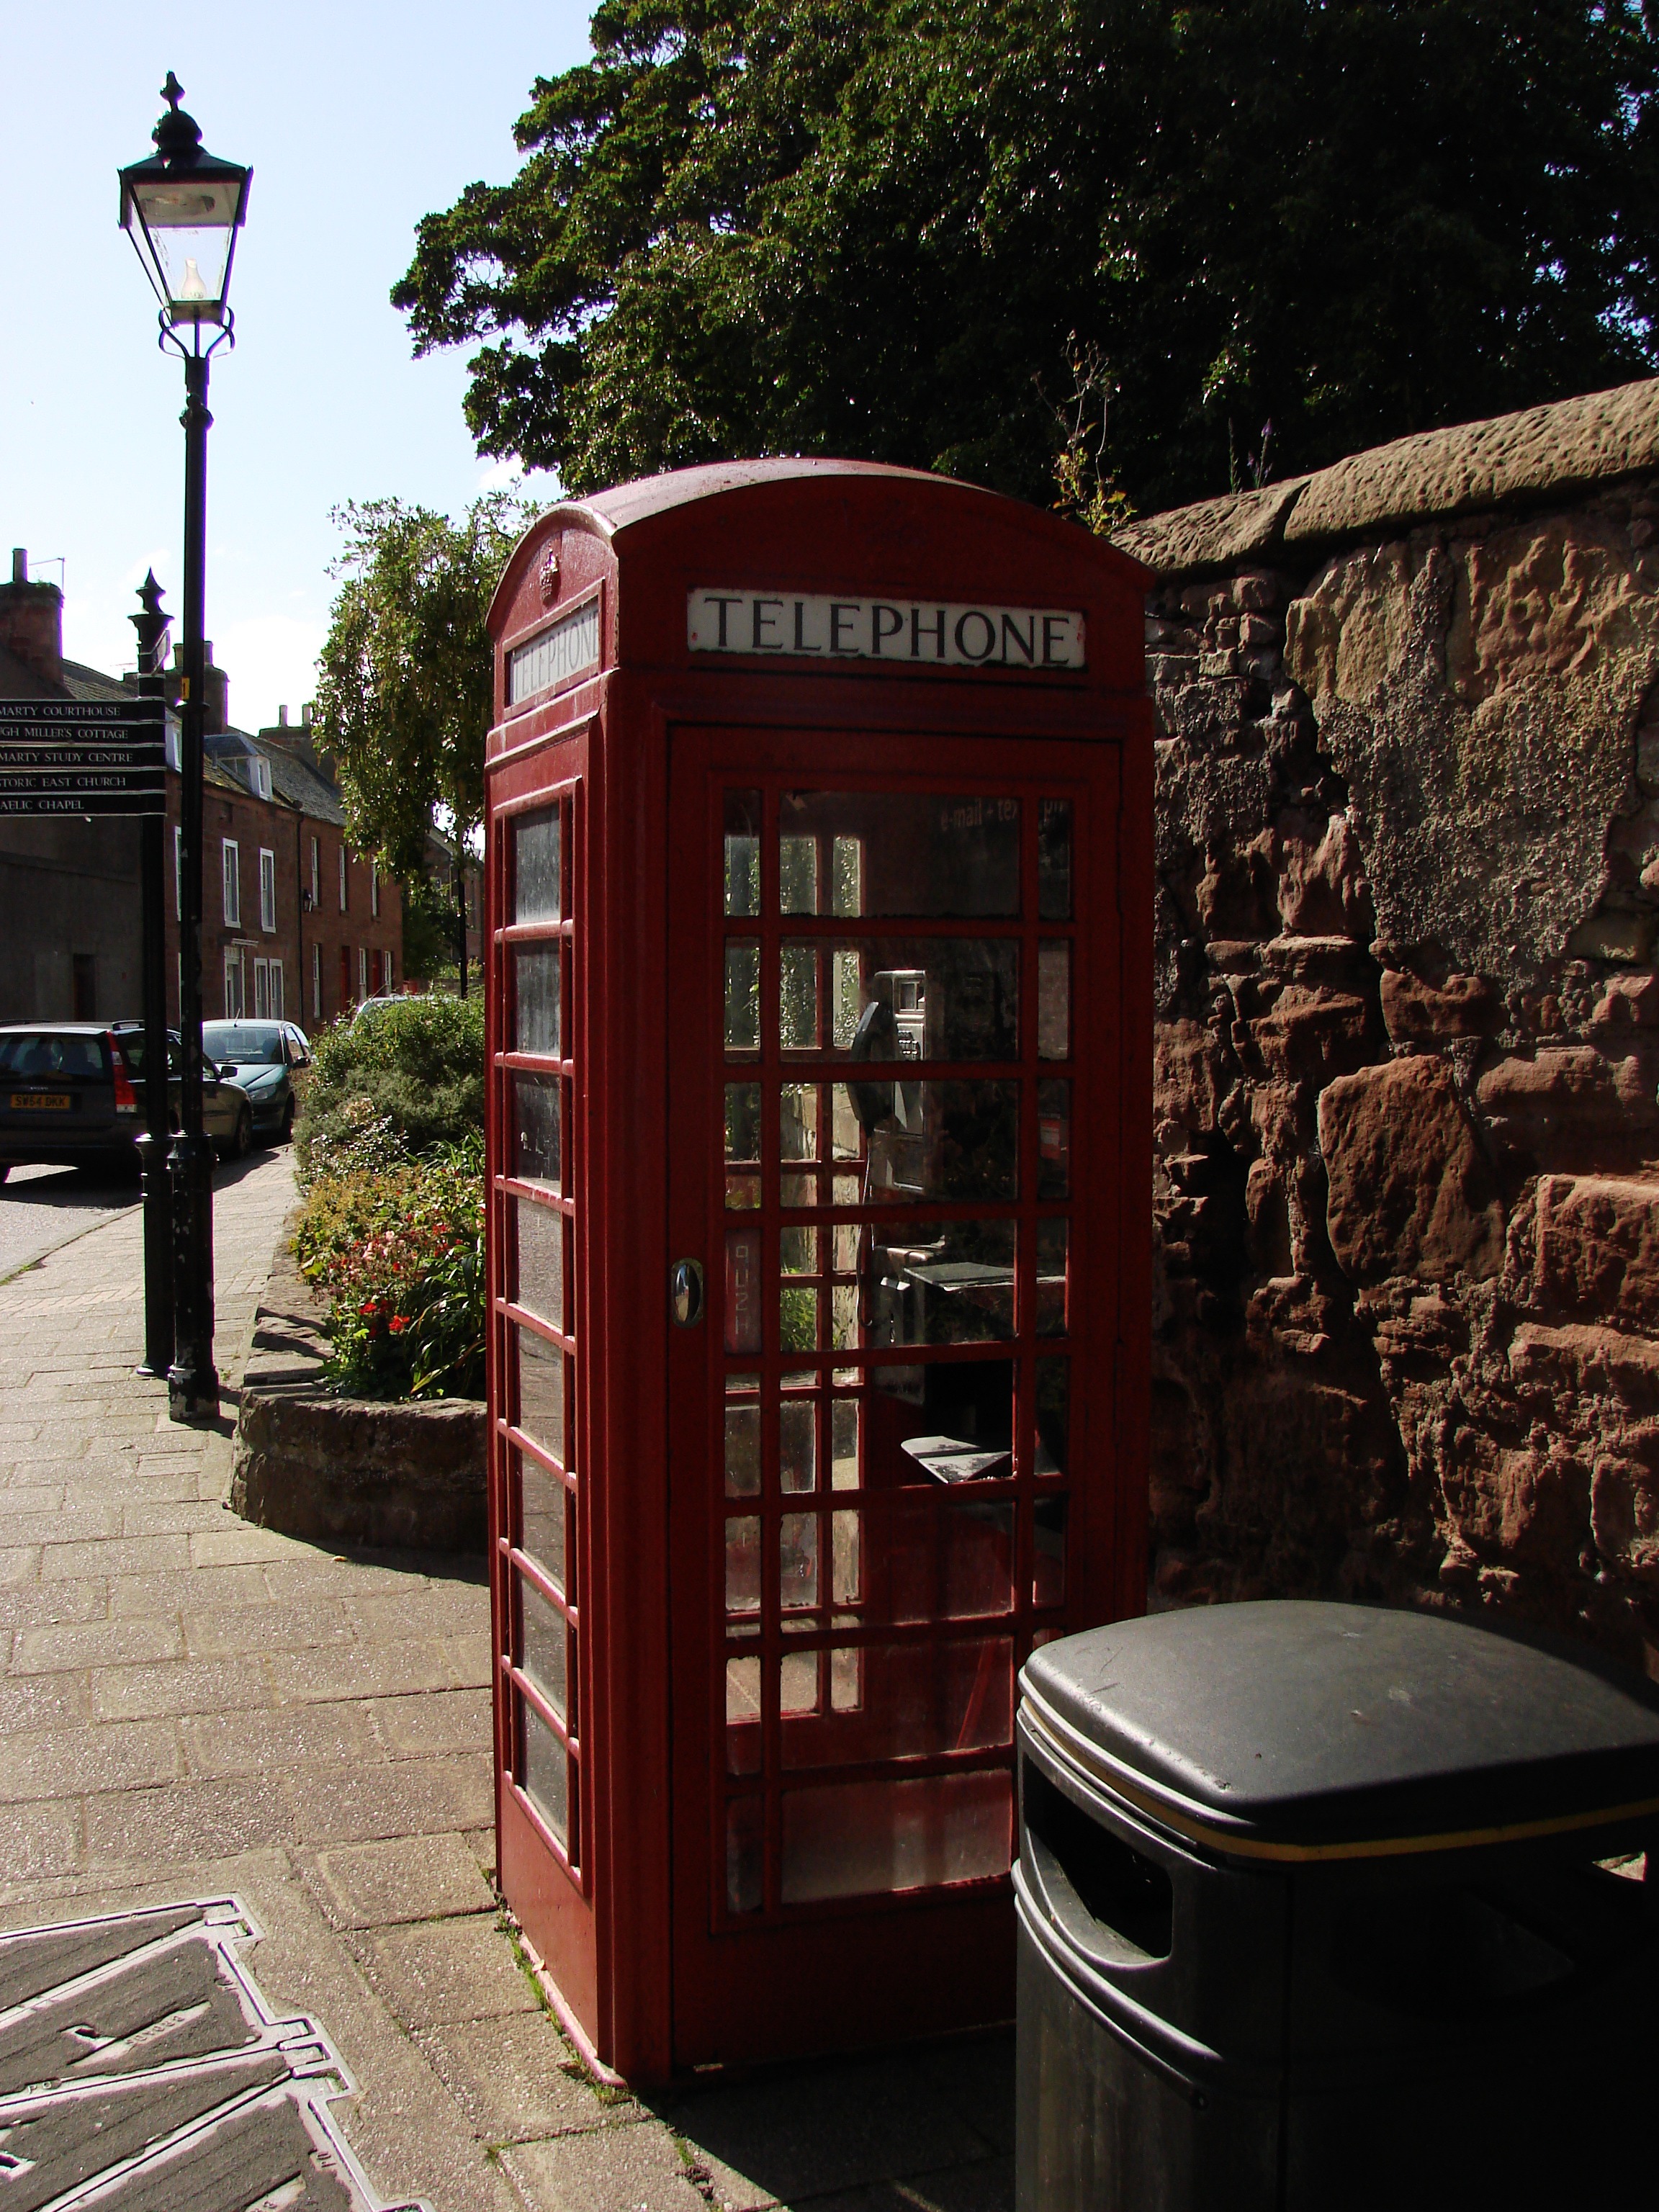
red, phone, england, london, call, emergency, telephone handset, phone booth, dispensary, red telephone box, telephone booth, outdoor structure